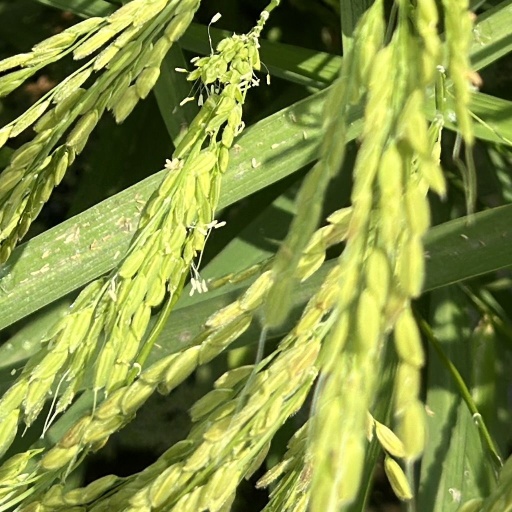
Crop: rice